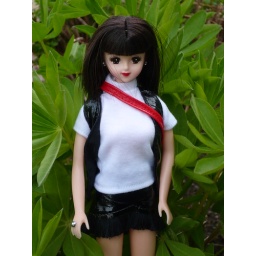
She originally came in a black and white leather dress and coat outfit